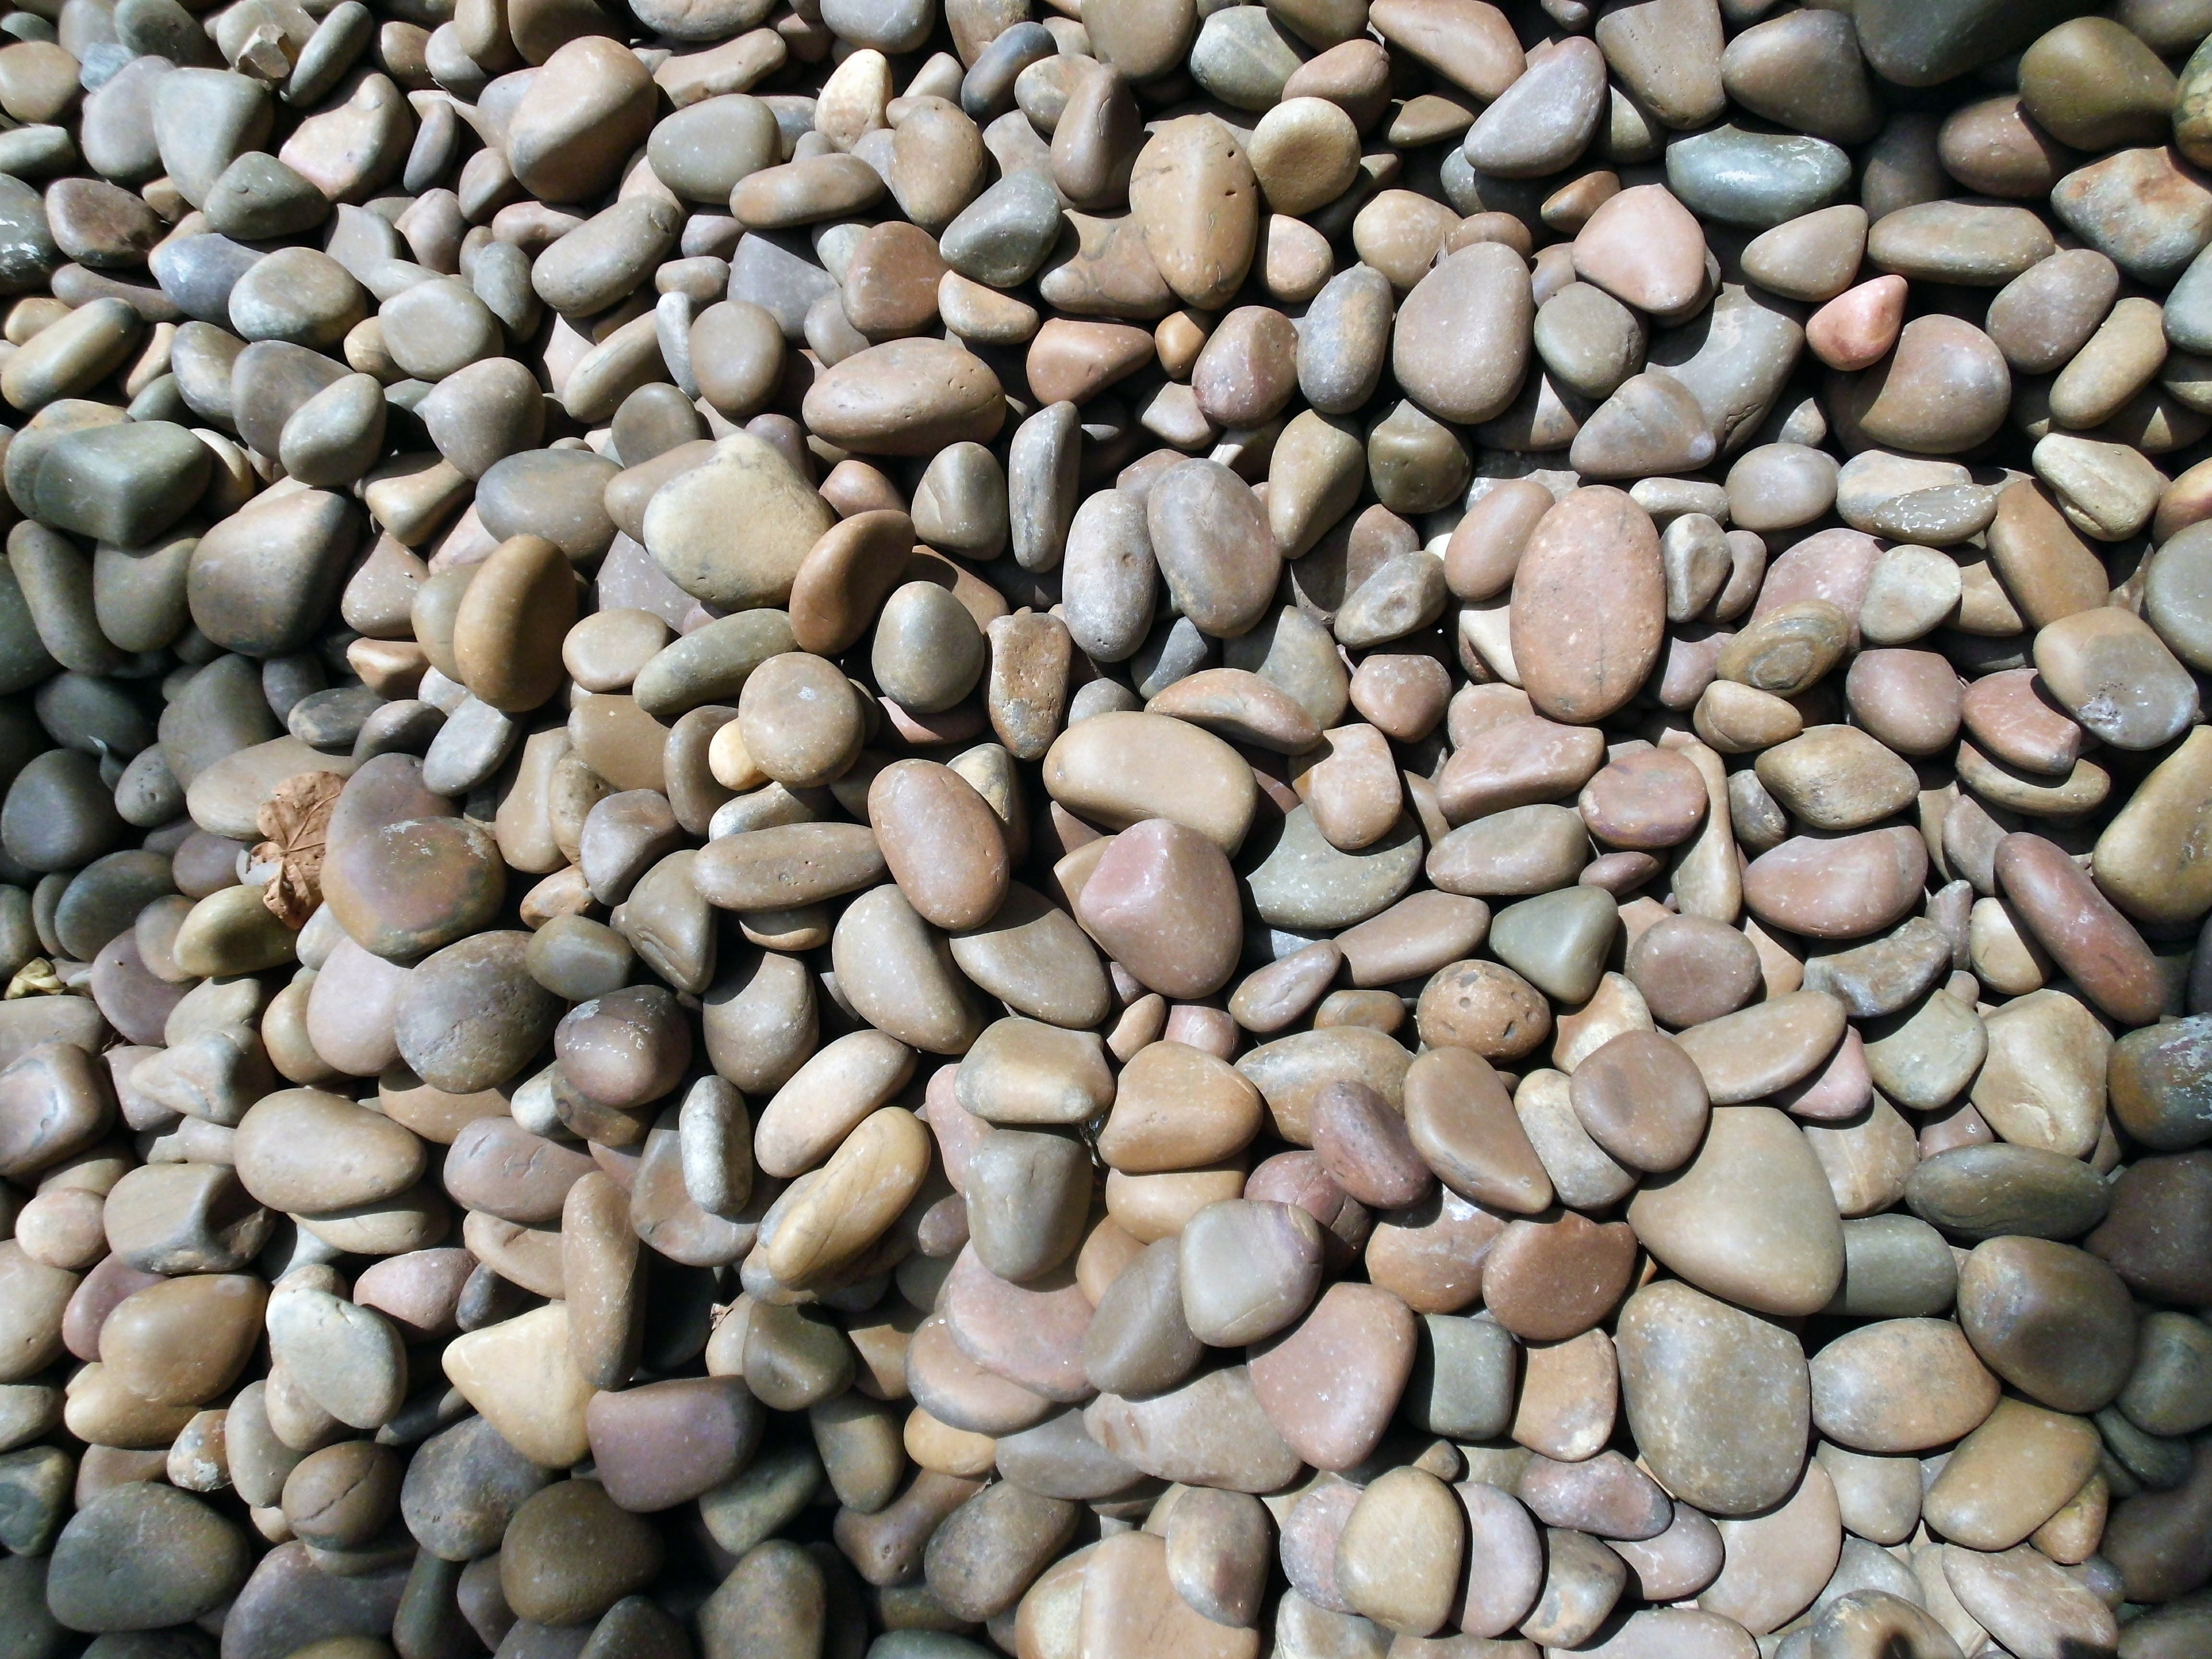
beach, nature, rock, natural, pebble, material, stones, gravel, simplicity, harmony